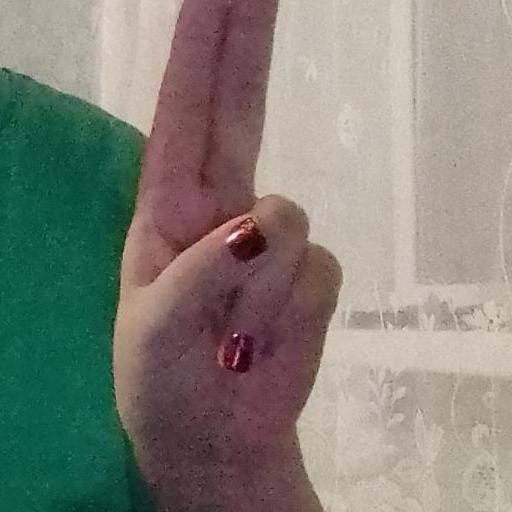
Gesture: two_up